Ben Hart (footballer, born 2000)

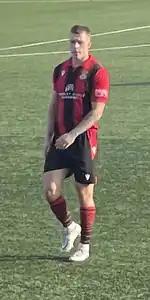

Following his release from Burton Albion, Hart re-signed for Tamworth on a permanent deal on 28 May 2021. Hart appeared for the first time for Tamworth on 21 August 2021, as Tamworth demolished Lowestoft Town 6–1 in a Southern League Premier Division Central home fixture, Hart was replaced on the 76th minute by Aram Soleman.